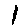
Label: 1